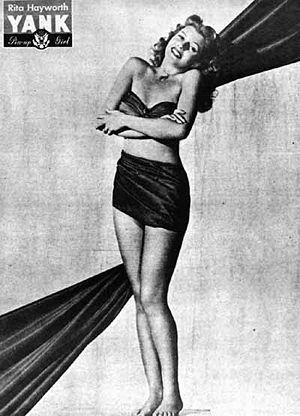
Yank, the Army Weekly était un magazine hebdomadaire publié par les Forces armées des États-Unis durant la Seconde Guerre mondiale. Créé et édité par le Major Hartzell Spence, le magazine était écrit uniquement par des militaires du rang et destiné aux soldats, marins et aviateurs servant en dehors des États-Unis. Yank fut le magazine le plus lu de l'histoire de l'armée américaine, atteignant une diffusion mondiale de plus de 2,6 millions d'exemplaires. Chaque numéro était édité à New York puis envoyé à 21 équipes qui ajoutaient les articles locaux. Le dernier numéro fut publié en décembre 1945.
Rita Hayworth [ˈɹiːtə ˈheɪwɝθ], née Margarita Carmen Cansino le 17 octobre 1918 à New York et morte le 14 mai 1987 dans la même ville, est une actrice et danseuse américaine, d'origines espagnole, irlandaise et anglaise.